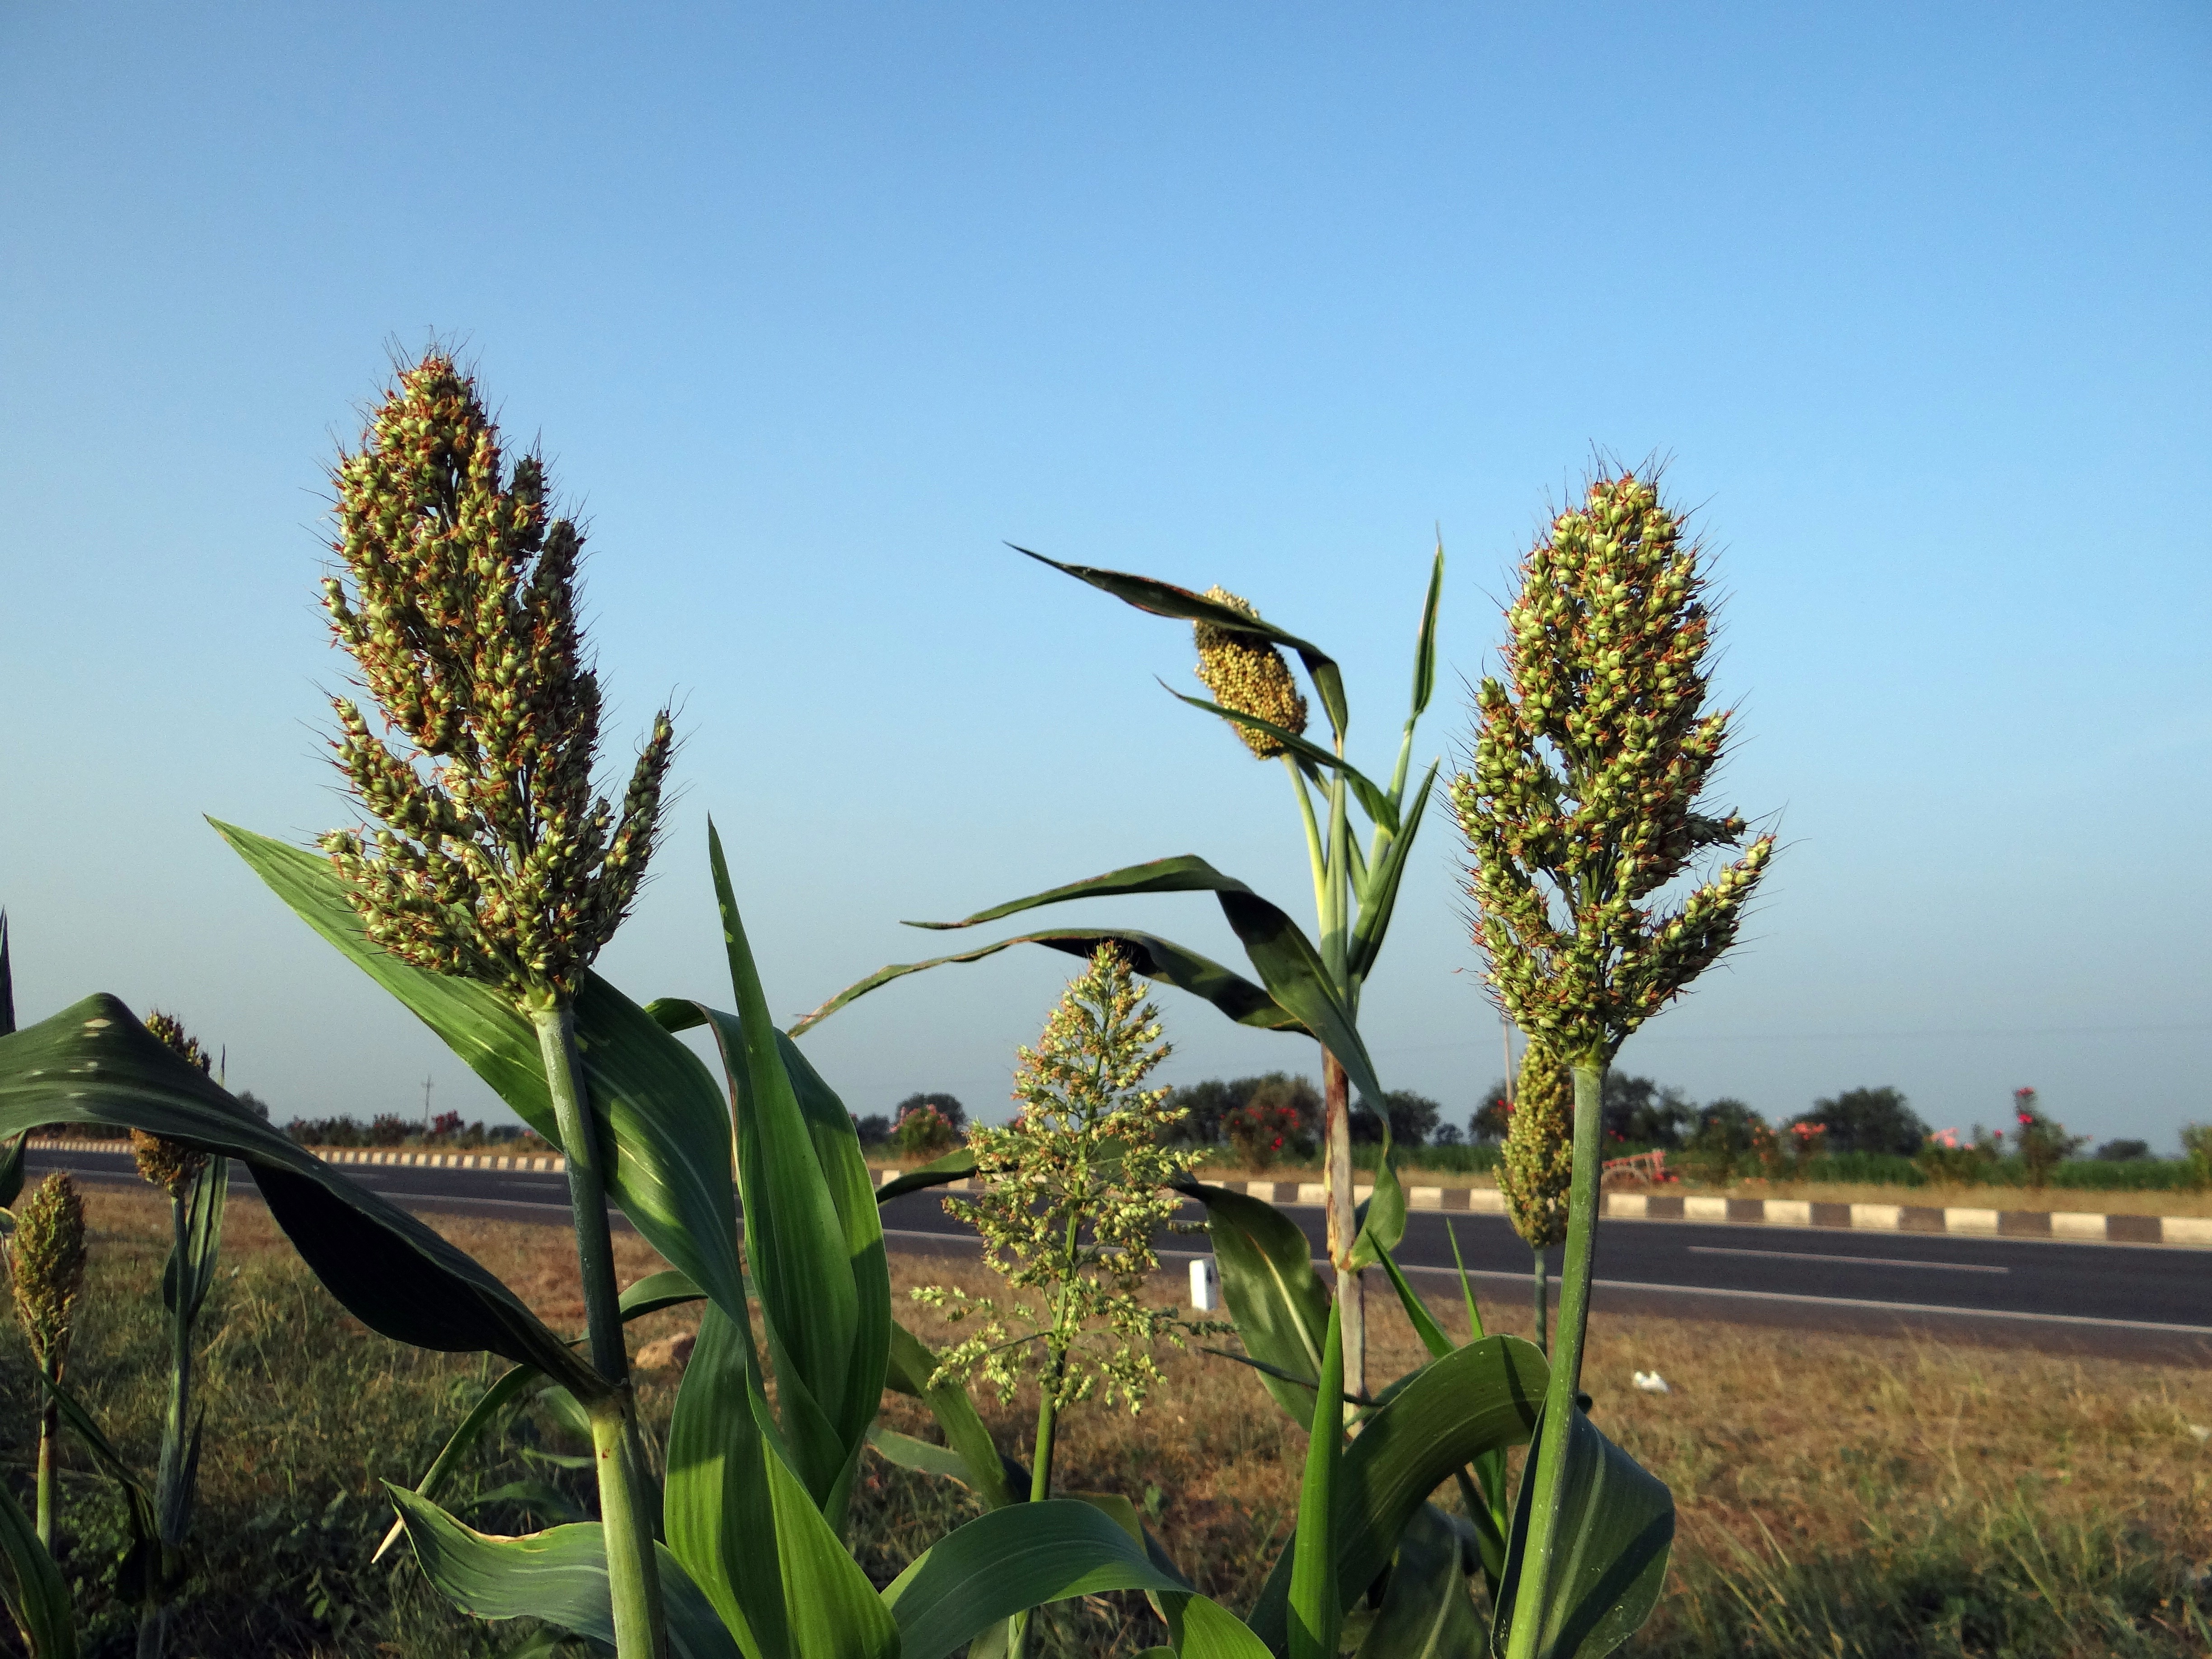
grass, outdoor, growth, plant, field, grain, prairie, countryside, stem, seed, flower, bloom, country, ripe, rural, spring, farming, harvest, produce, crop, grow, natural, botany, agriculture, flora, abundance, season, savanna, farmland, agricultural, seeds, outdoors, india, diet, tropics, organic, karnataka, cultivate, sorghum, grass family, arecales, jowar